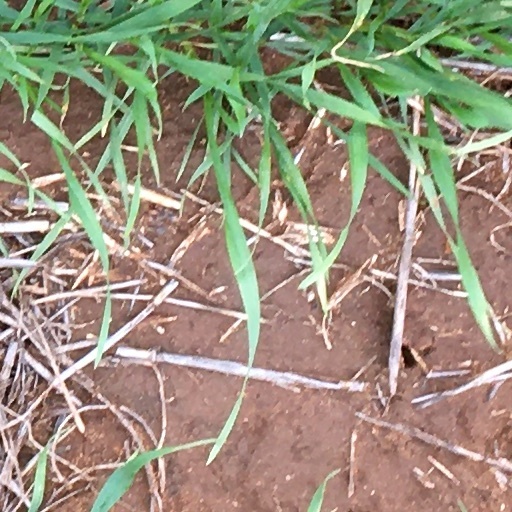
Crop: wheat